Yếm

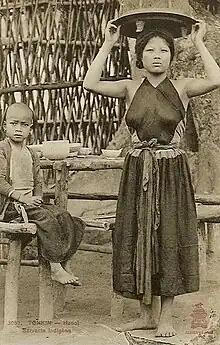
A woman in Hanoi wearing yếm and "váy đụp"

The yếm might have originated from the Chinese dudou, a variant of similar undergarments used in China since antiquity whose use spread under the Ming and Qing dynasties. During the late 19th until the 20th century, it was mainly worn by women in northern Vietnam. Unlike other Vietnamese clothing that helped to segregate the classes, the unseen yếm were worn as an undergarment by Vietnamese women of all walks of life, from peasant women toiling in the fields to imperial consorts. It is an integral part of the "áo tứ thân" costume, which it is often worn underneath.